Sugawara no Koreyoshi

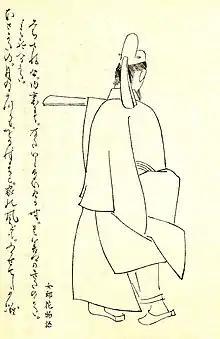
Illustration by Kikuchi Yōsai, from "Zenken Kojitsu"

was a Japanese aristocrat, poet and politician of the early Heian period. He was the fourth son of Sugawara no Kiyotomo. He reached the court rank of and the position of "sangi".